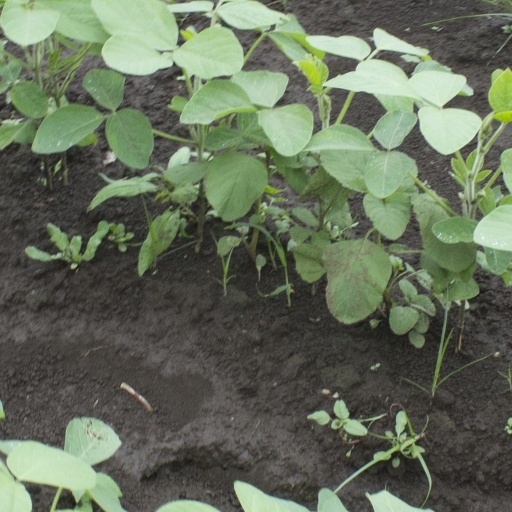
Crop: soybean